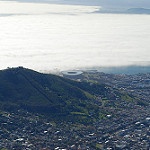
Scene: Outdoor